Lotti Golden

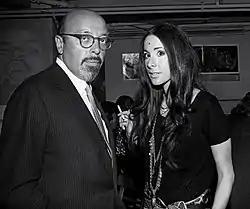
Lotti Golden and Ahmet Ertegun, NYC 1968

Golden signed a publishing deal as a staff writer with Saturday Music during her senior year of high school. One afternoon as Golden was riding the elevator to her demo session, the company's owner, Bob Crewe stepped in while Golden was singing. When Crewe nodded his approval, Golden seized the opportunity, and in one breath told Crewe she was a staff writer at his publishing company and working on material for her own artist album. Intrigued, Crewe set up a meeting: "When Lotti brought her material to Crewe in the fall of 1967, he exclaimed, 'Good God, who are your friends?'" referring to the outrageous characters populating Golden's songs. Crewe was sold on doing the project, but asked Golden if she could wait one year while he cleared his schedule, and in 1968 the pair began recording Golden's autobiographical opus, "Motor-Cycle", "a synthesis of funky singing and honest hip lyrics about urban teenage trauma." Atlantic Records moguls, Jerry Wexler and Ahmet Ertegün bought the [demo] tapes after one hearing, with Wexler "modestly telling his staff Golden would be the greatest single pop artist since Aretha Franklin."